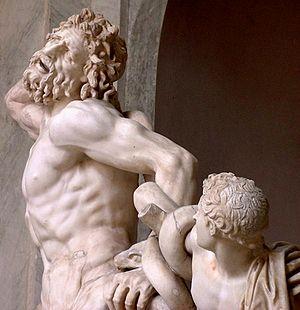
Laocoon et ses fils, également connu comme le Groupe du Laocoon. Marbre, copie d'un original de 200 av. J.-C. environ.